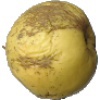
Label: Apple Golden 1